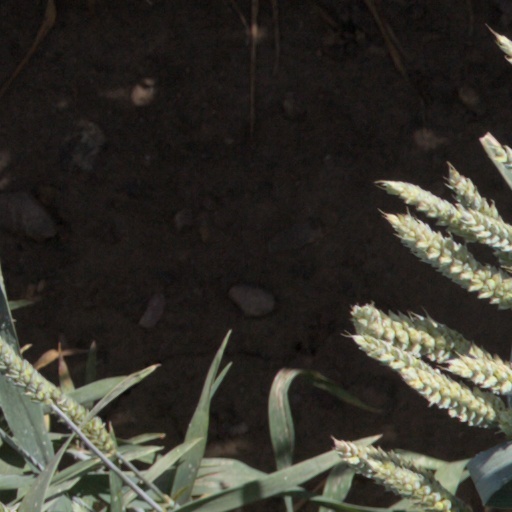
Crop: wheat